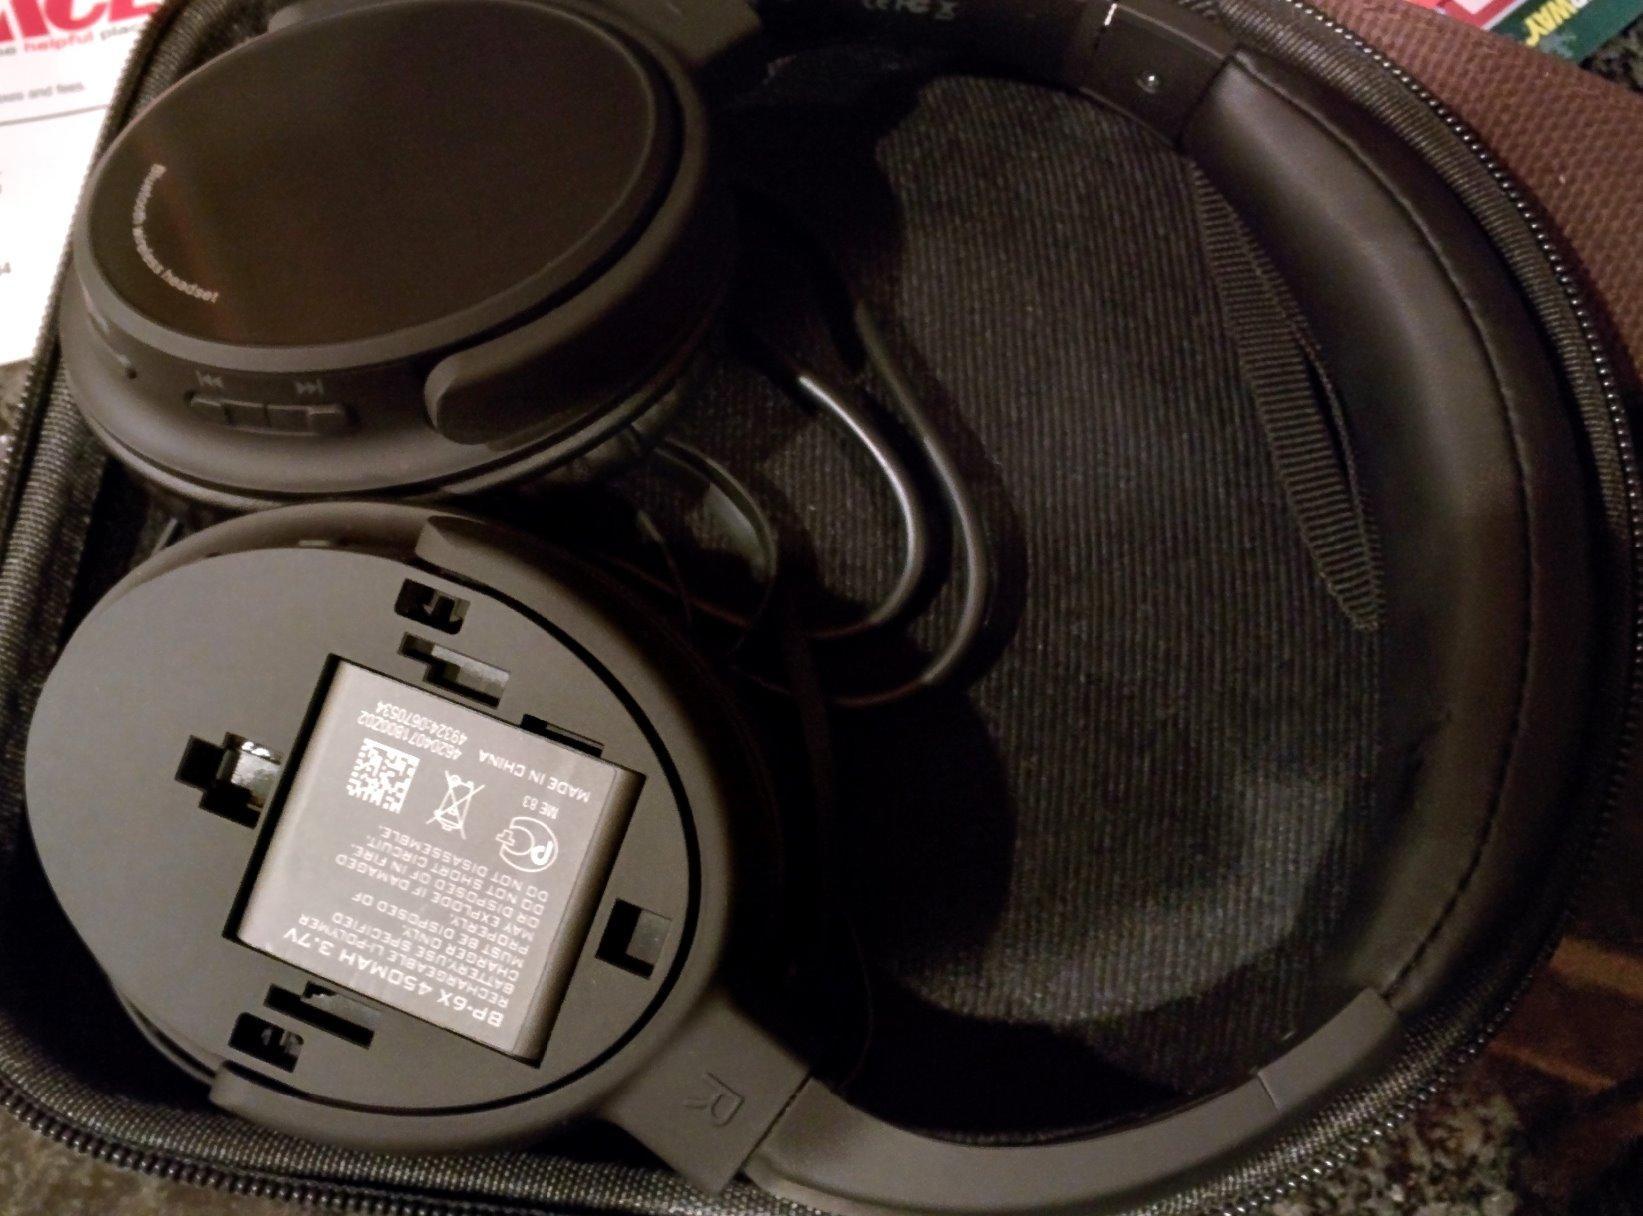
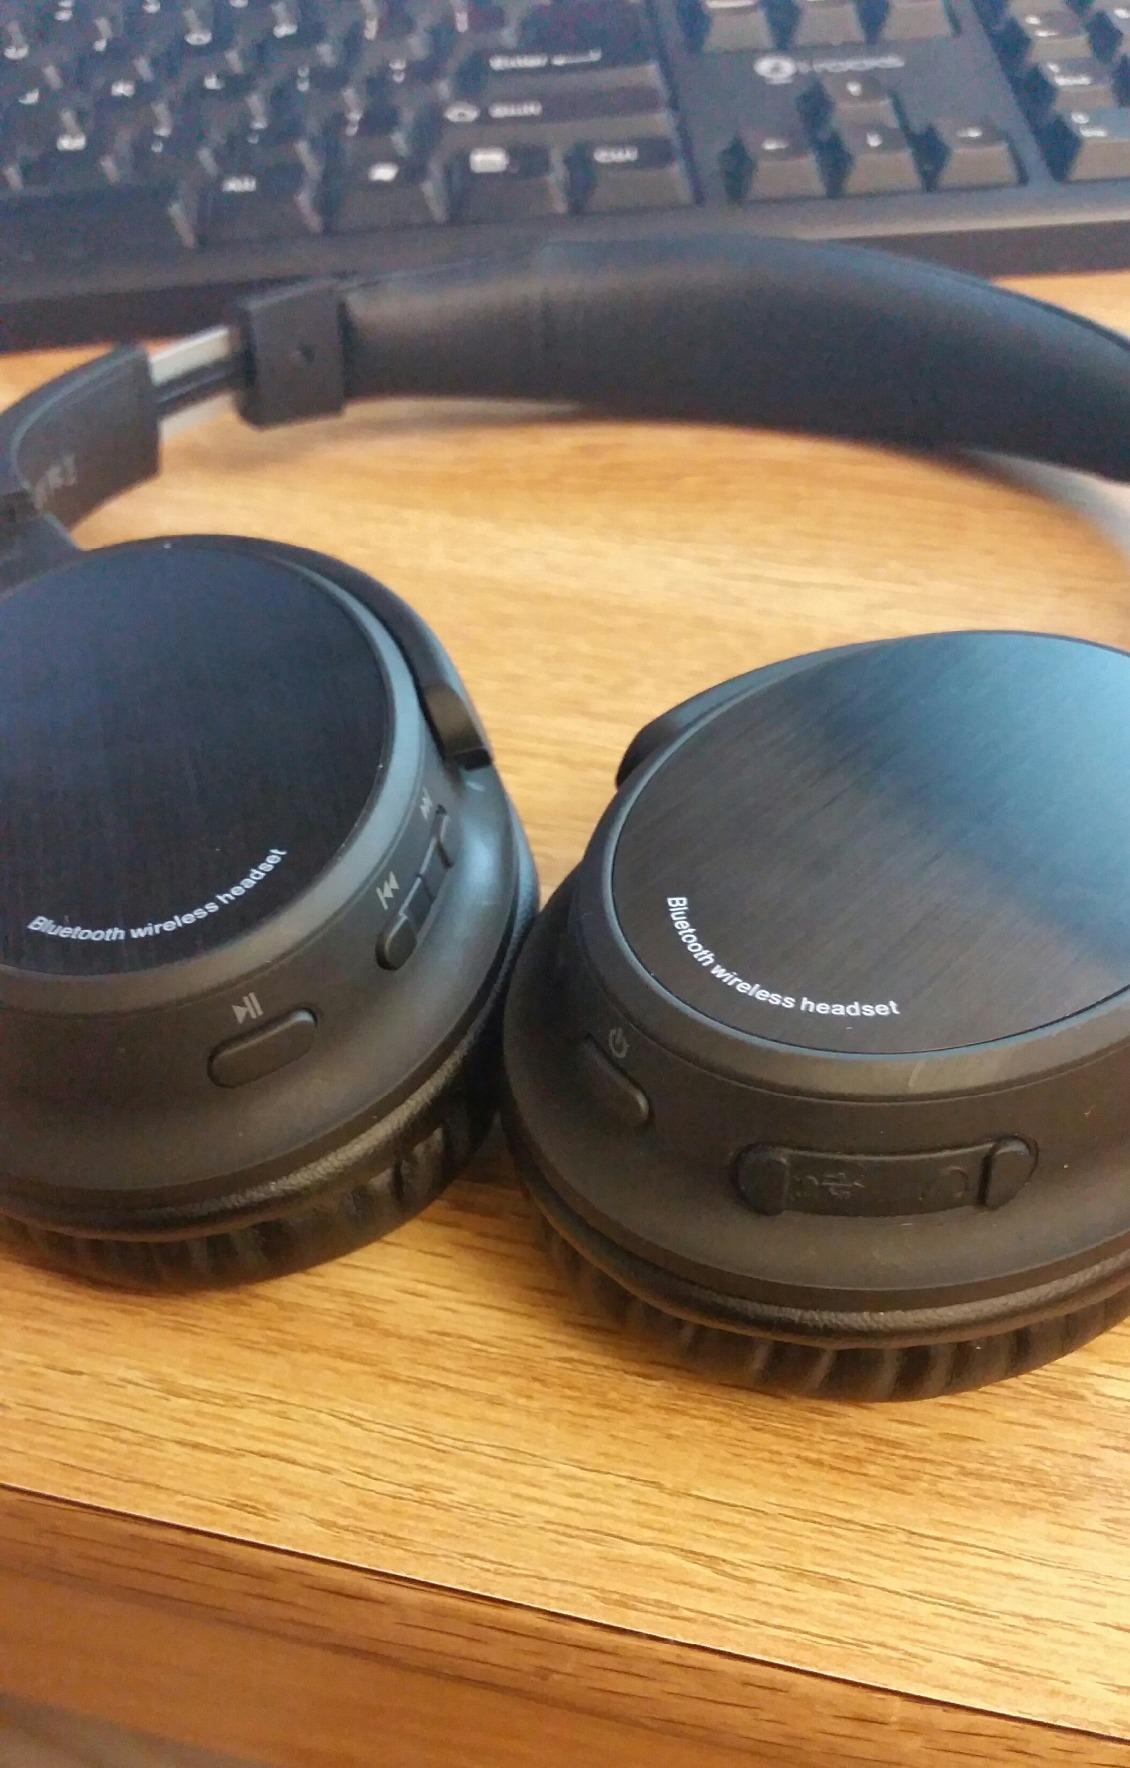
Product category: headphones
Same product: yes